Liquid funk

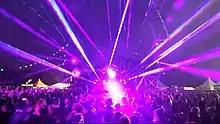
Liquicity Festival 2015 was held in Amsterdam.

Liquid funk, liquid drum & bass, liquid DnB, melodic drum & bass, or sometimes just liquid is a subgenre of drum and bass. While it uses similar basslines and bar layouts to other styles, it contains fewer bar-oriented samples and more instrumental layers (both synthesized and natural), harmonies, melodies and ambiance, producing a sentimental atmosphere directed at home listeners as well as nightclub and rave audiences. Music genres such as jazz, soul and sometimes blues have a pivotal influence on liquid funk.